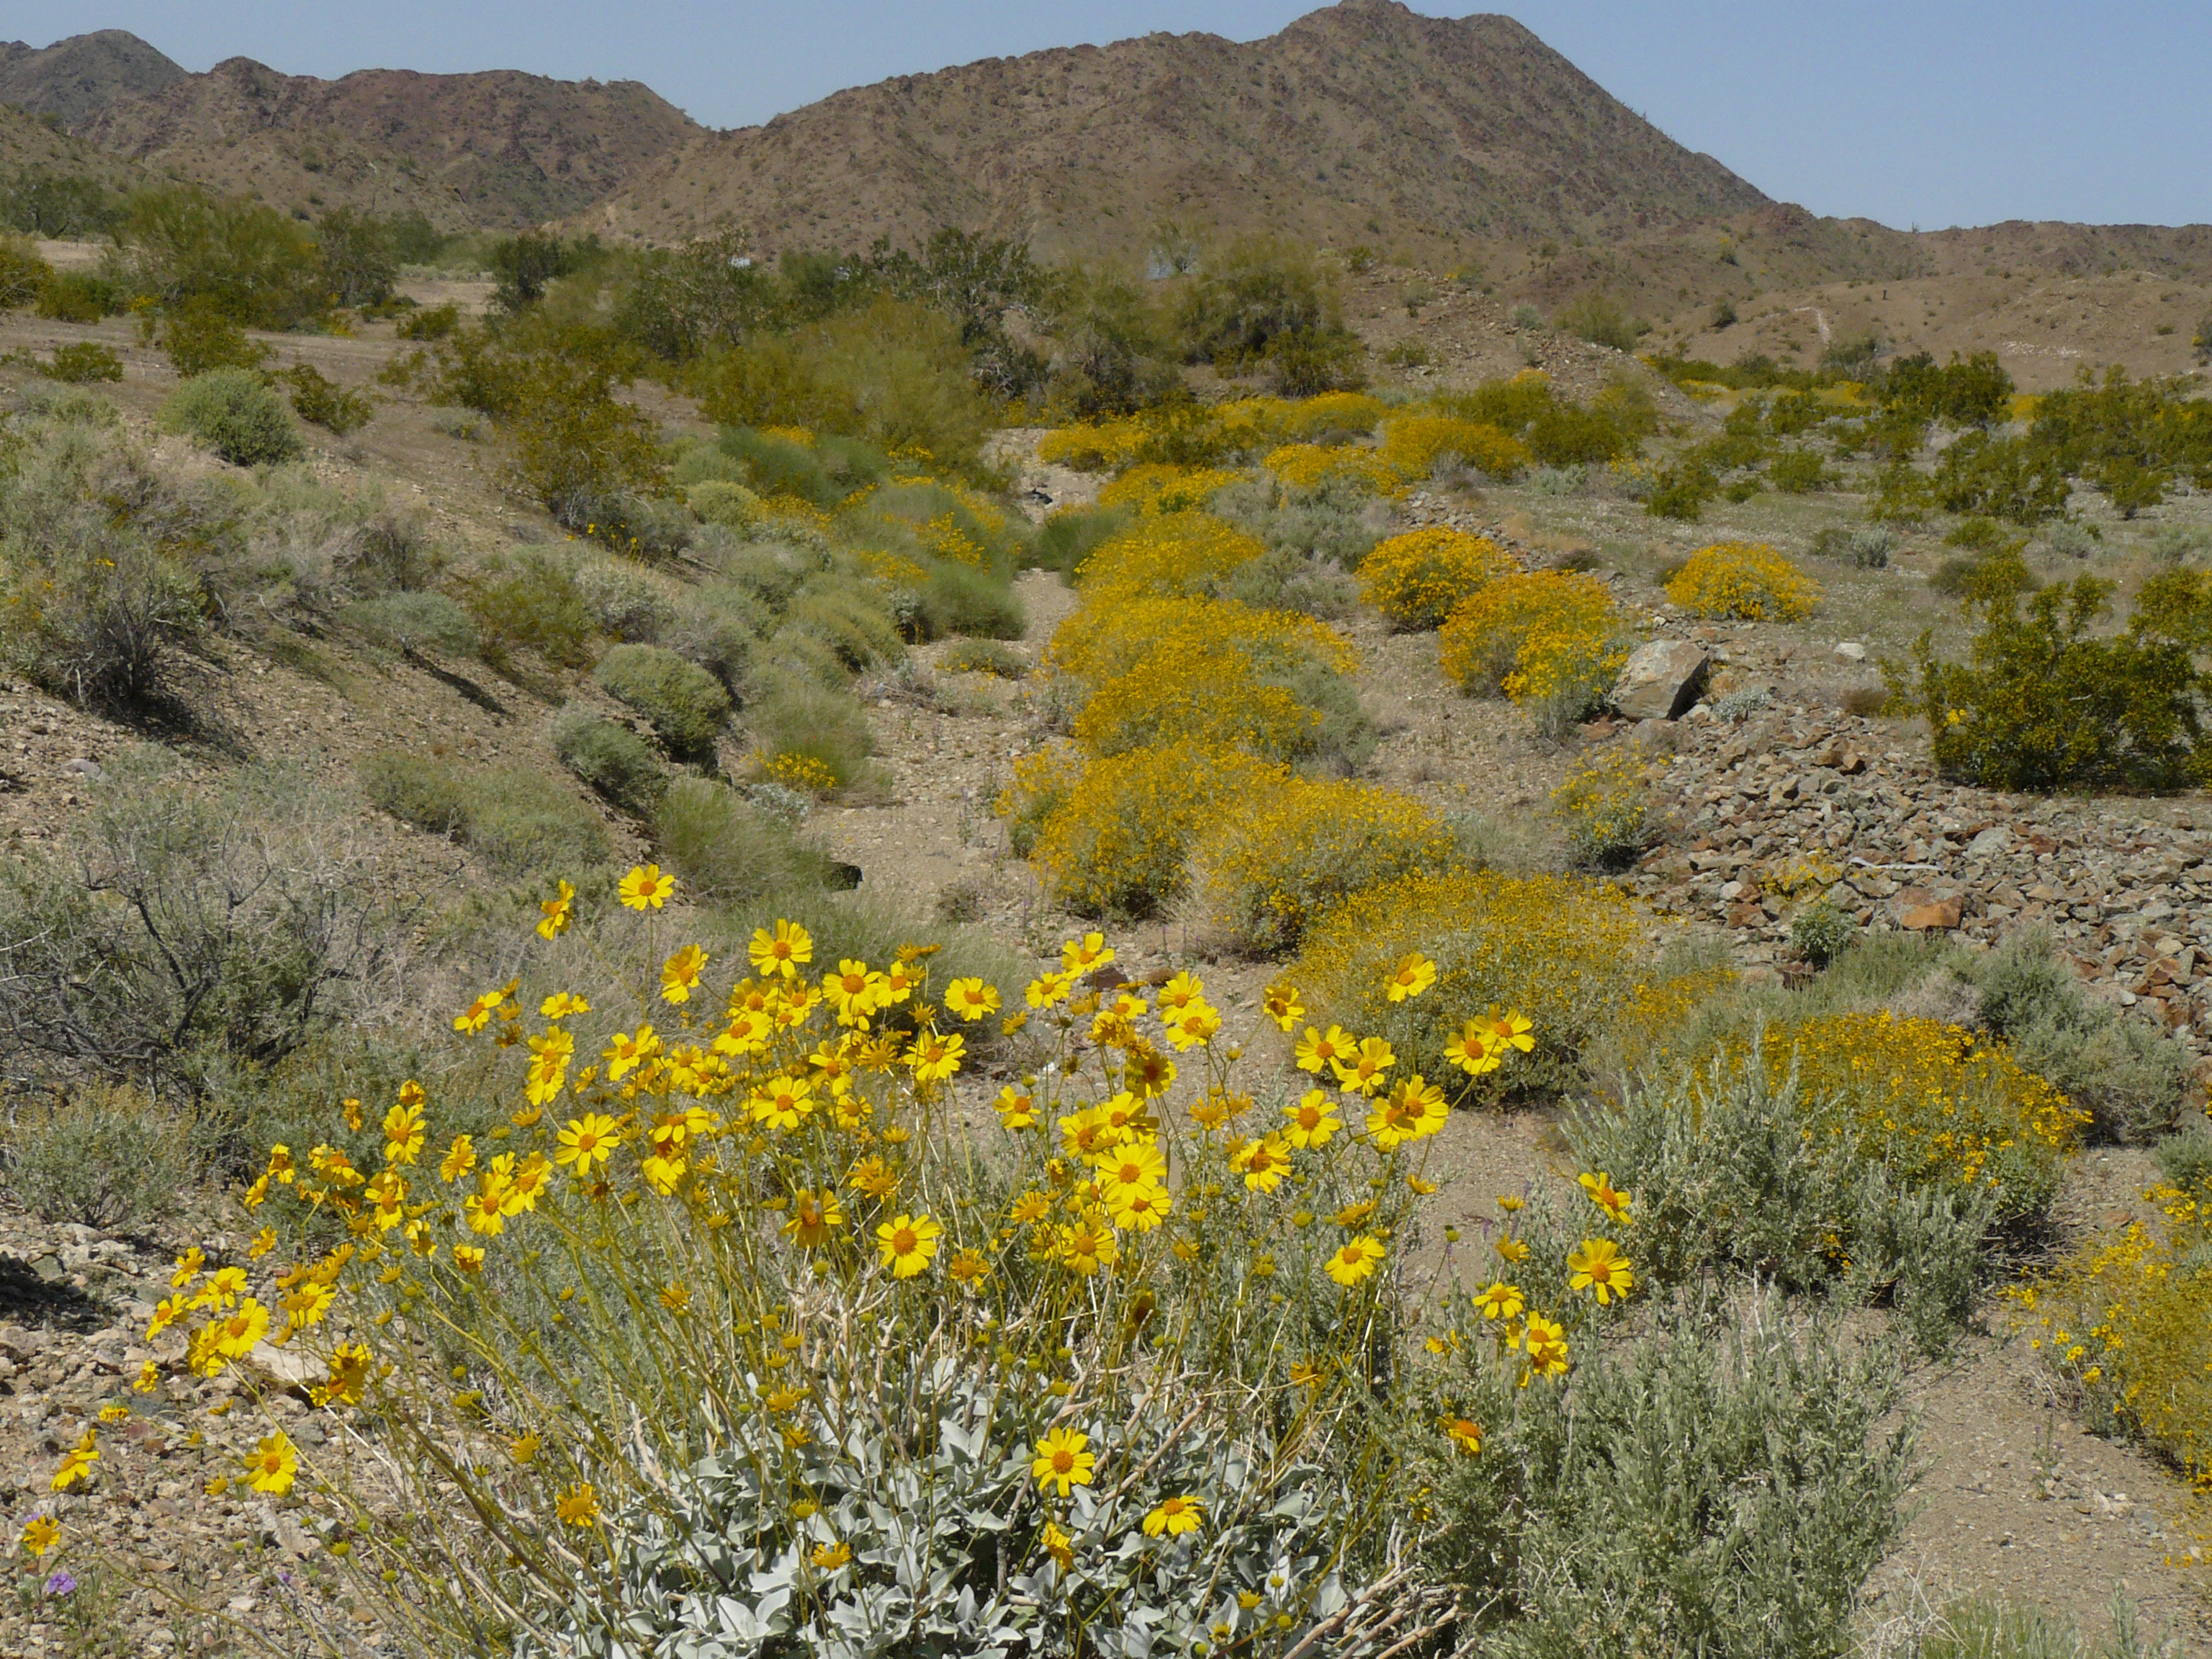
landscape, wilderness, mountain, plant, trail, meadow, prairie, hill, flower, valley, flora, ridge, plain, wildflower, grassland, vegetation, plateau, desertflowers, habitat, springflowers, ecosystem, tundra, mojavedesert, steppe, landform, flowering plant, brittlebush, enceliafarinosa, mojavedesertflowers, natural environment, geographical feature, mountainous landforms, land plant, shrubland